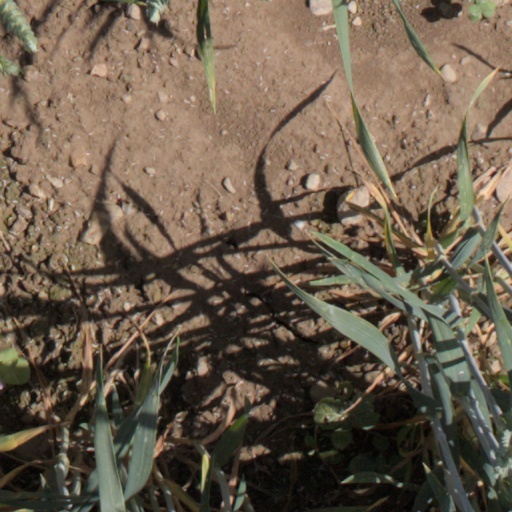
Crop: wheat